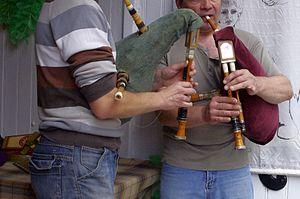
Félibrée à Piégut-Pluviers 2012 - Cornemuses